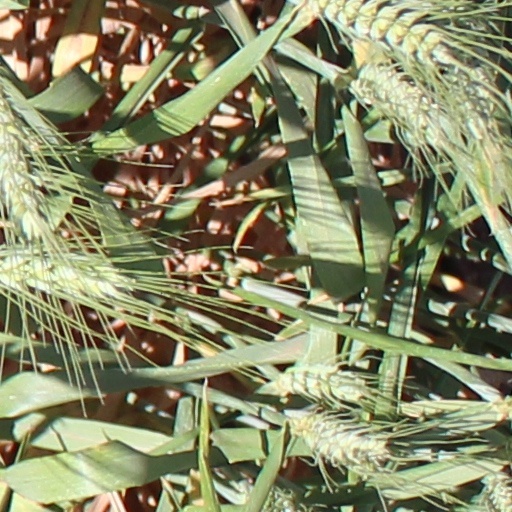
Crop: wheat